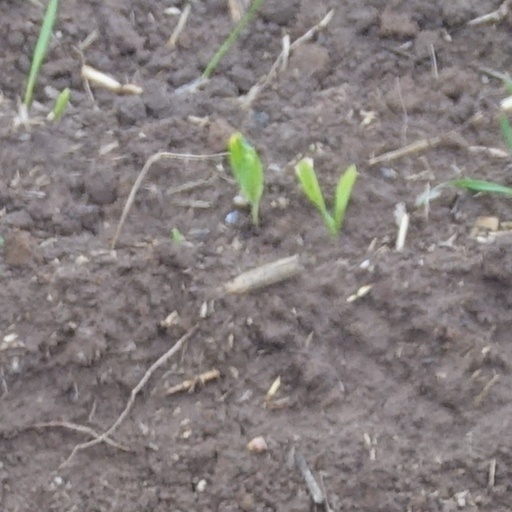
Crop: wheat